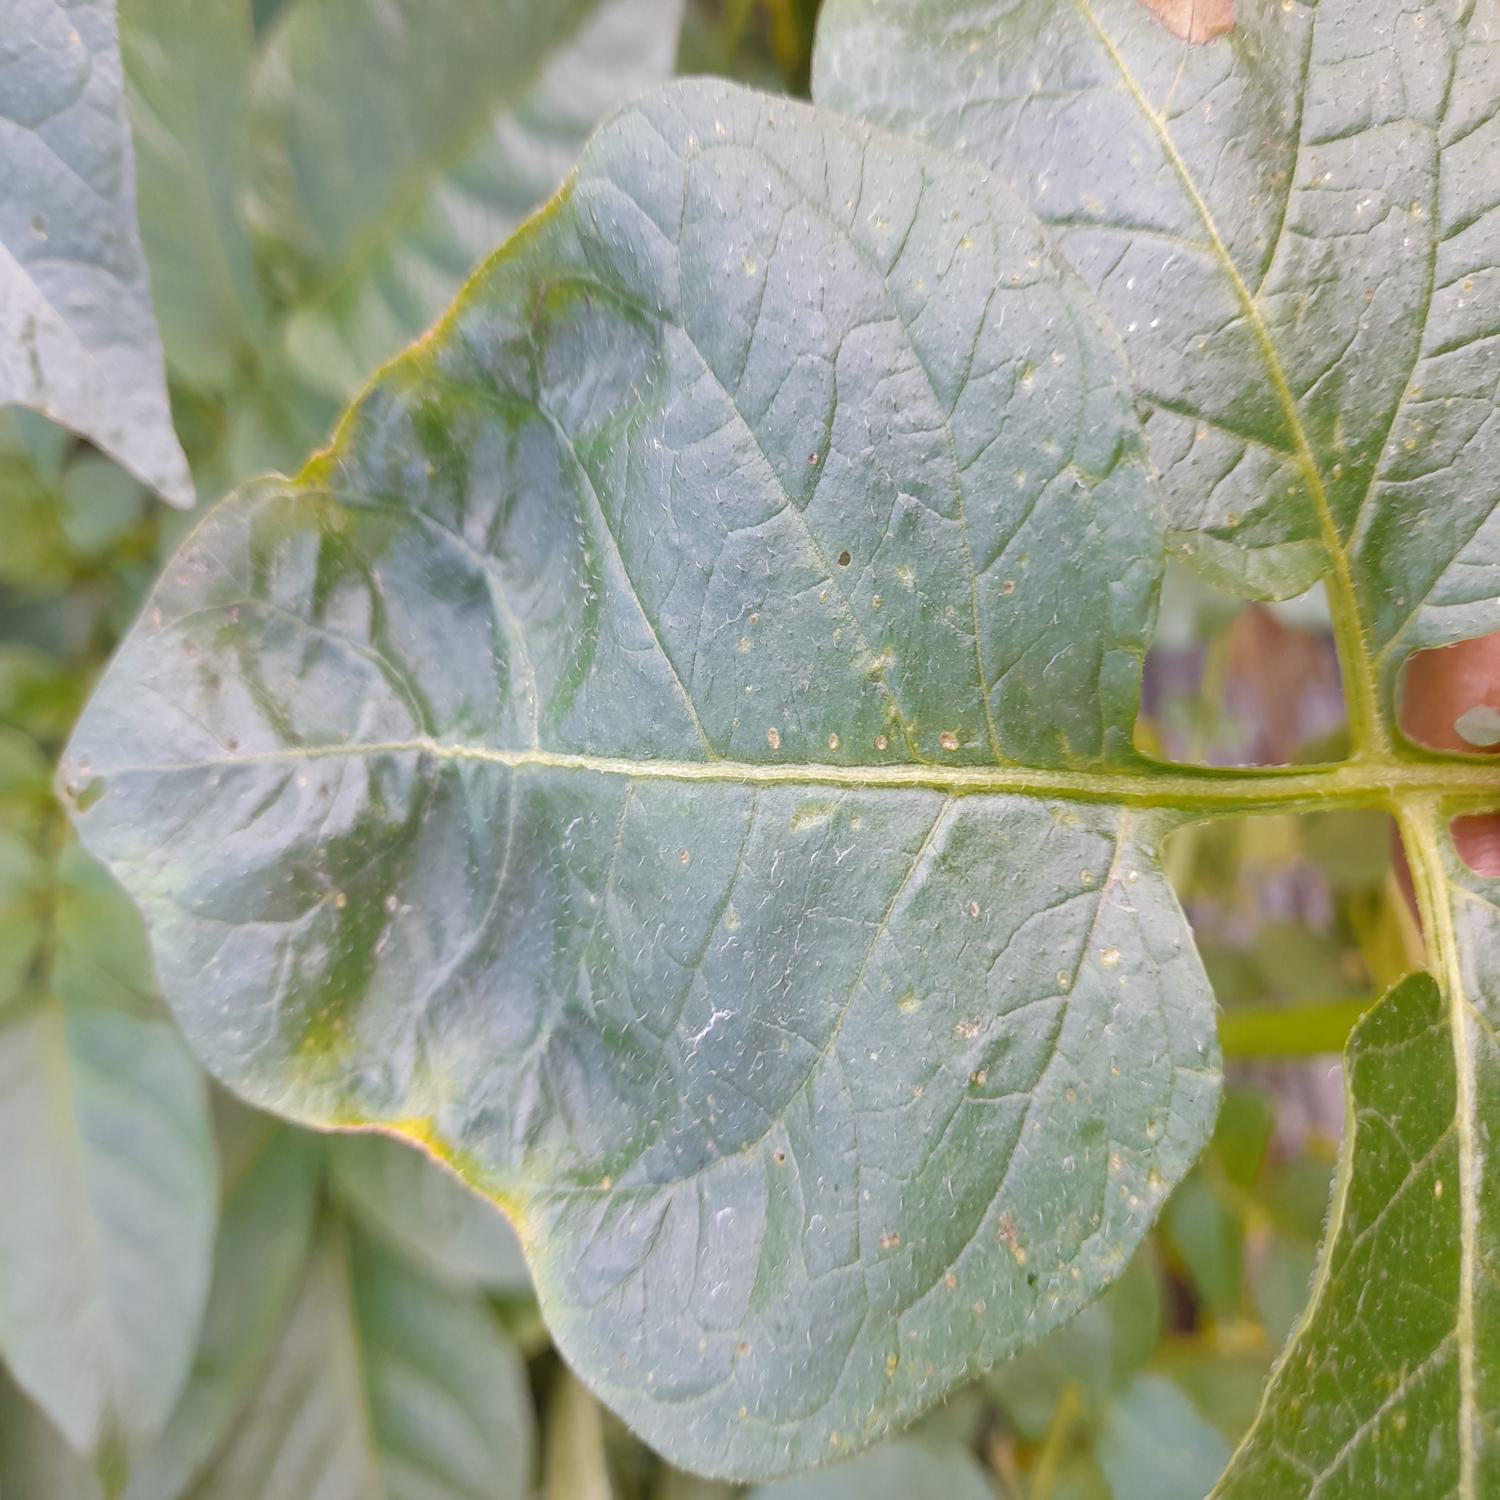
Label: Virus